Winterthur–Romanshorn railway

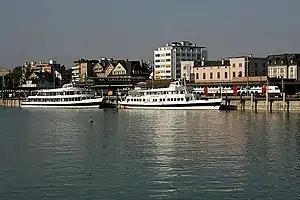
Romanshorn station

Romanshorn station is a terminus at a port and has an extensive track layout and a train depot. The Romanshorn marshalling yard, which is located on the line to Romanshorn and was opened on 15 October 1869, was closed in 1997. Trains from the line from Winterthur gained access to the yard via a connecting loop; the depot is located in the triangle of tracks thus formed. This single-track line is still used today by the freight trains from the upper Rhine Valley and Rorschach towards the Limmattal marshalling yard, but not by scheduled passenger trains. The passenger station was completely renewed in 2004, while the entrance building, which was built between 1853 and 1855, has been preserved.